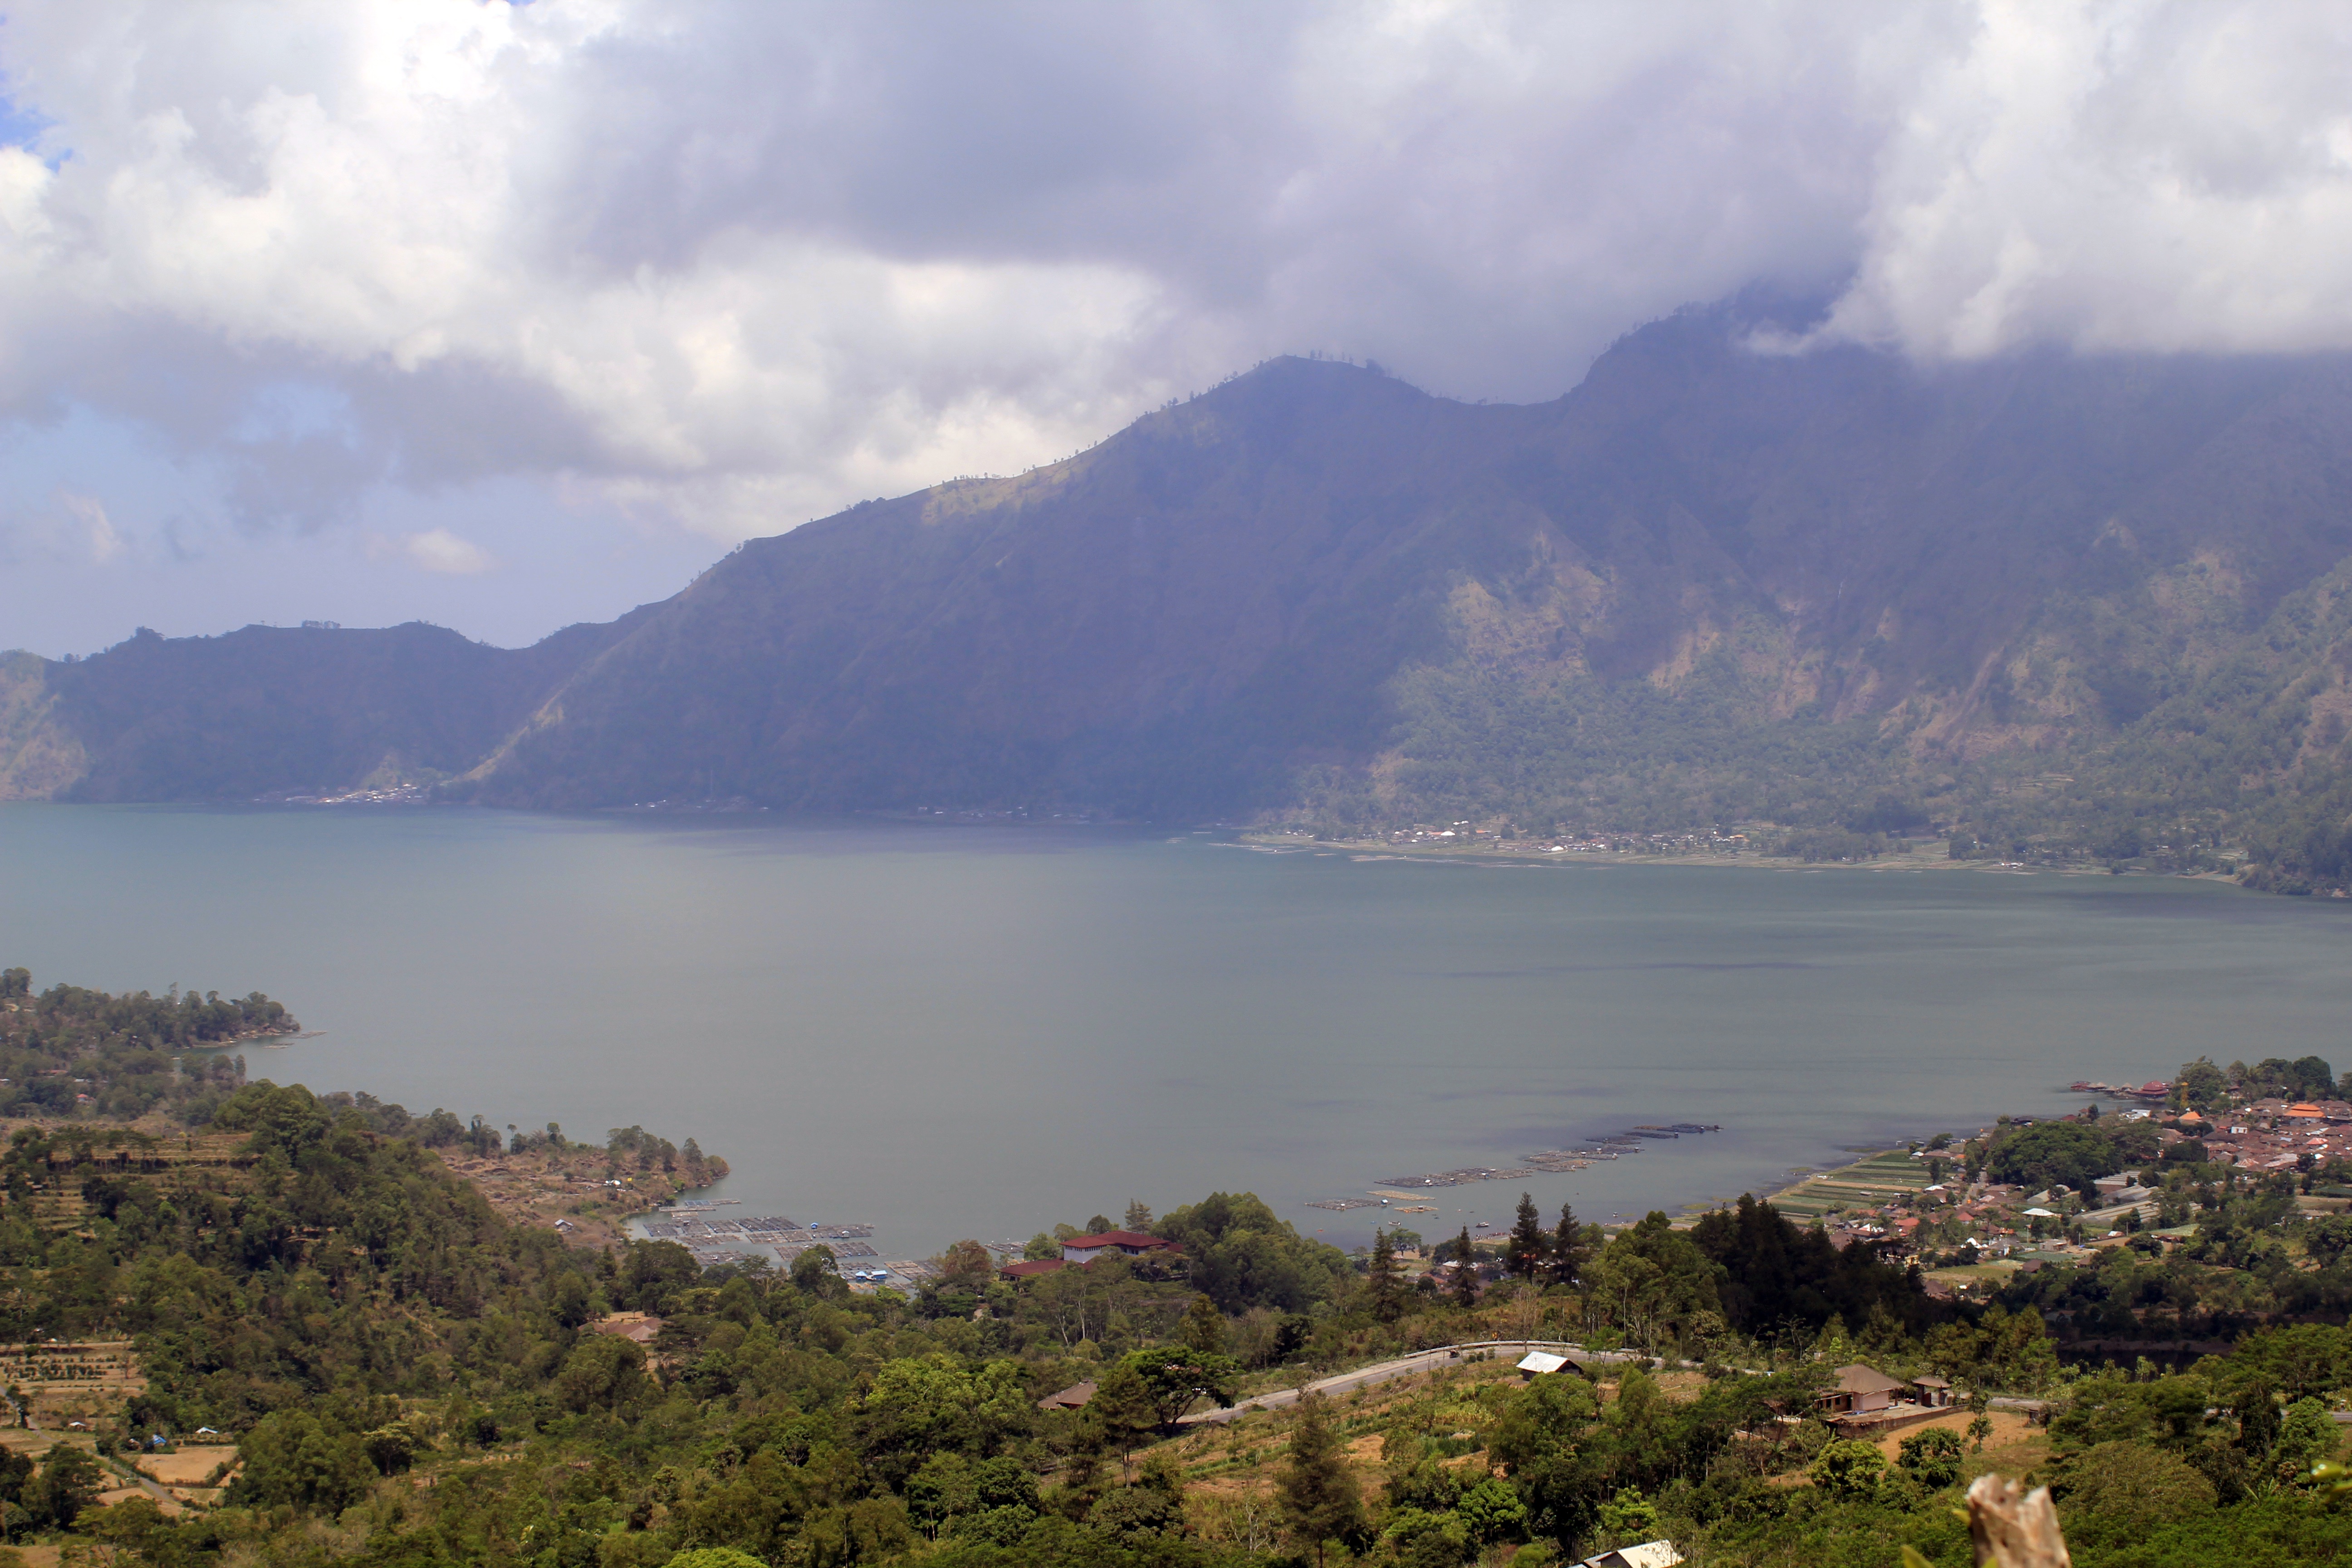
landscape, sea, coast, mountain, cloud, hill, lake, mountain range, bay, fjord, reservoir, highland, body of water, loch, atmospheric phenomenon, mountainous landforms